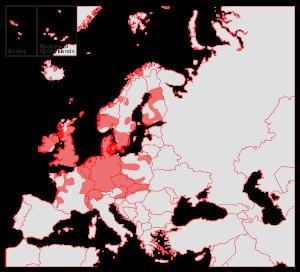
La Berce du Caucase ou Berce de Mantegazzi, est une espèce de plantes herbacées de la famille des Apiaceae. La sève de cette Berce est phototoxique. De plus, cette espèce est considérée en Europe et en Amérique du Nord comme une invasive.